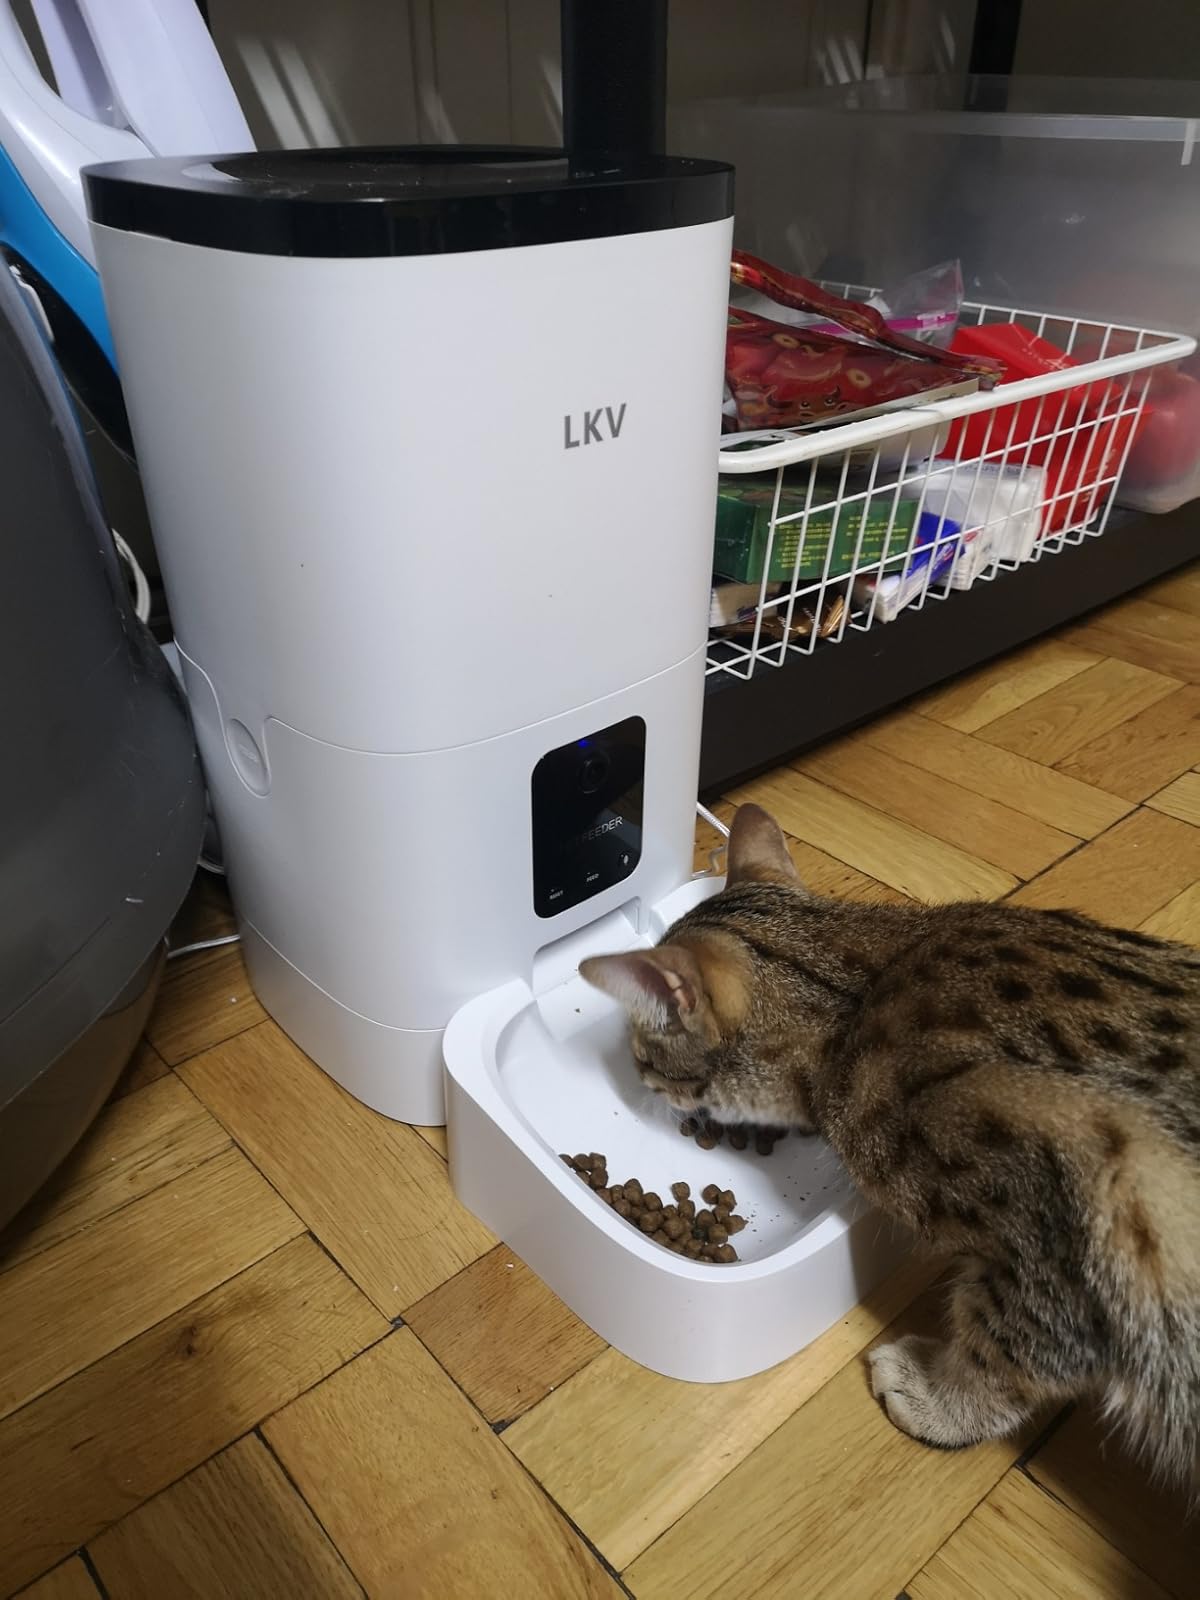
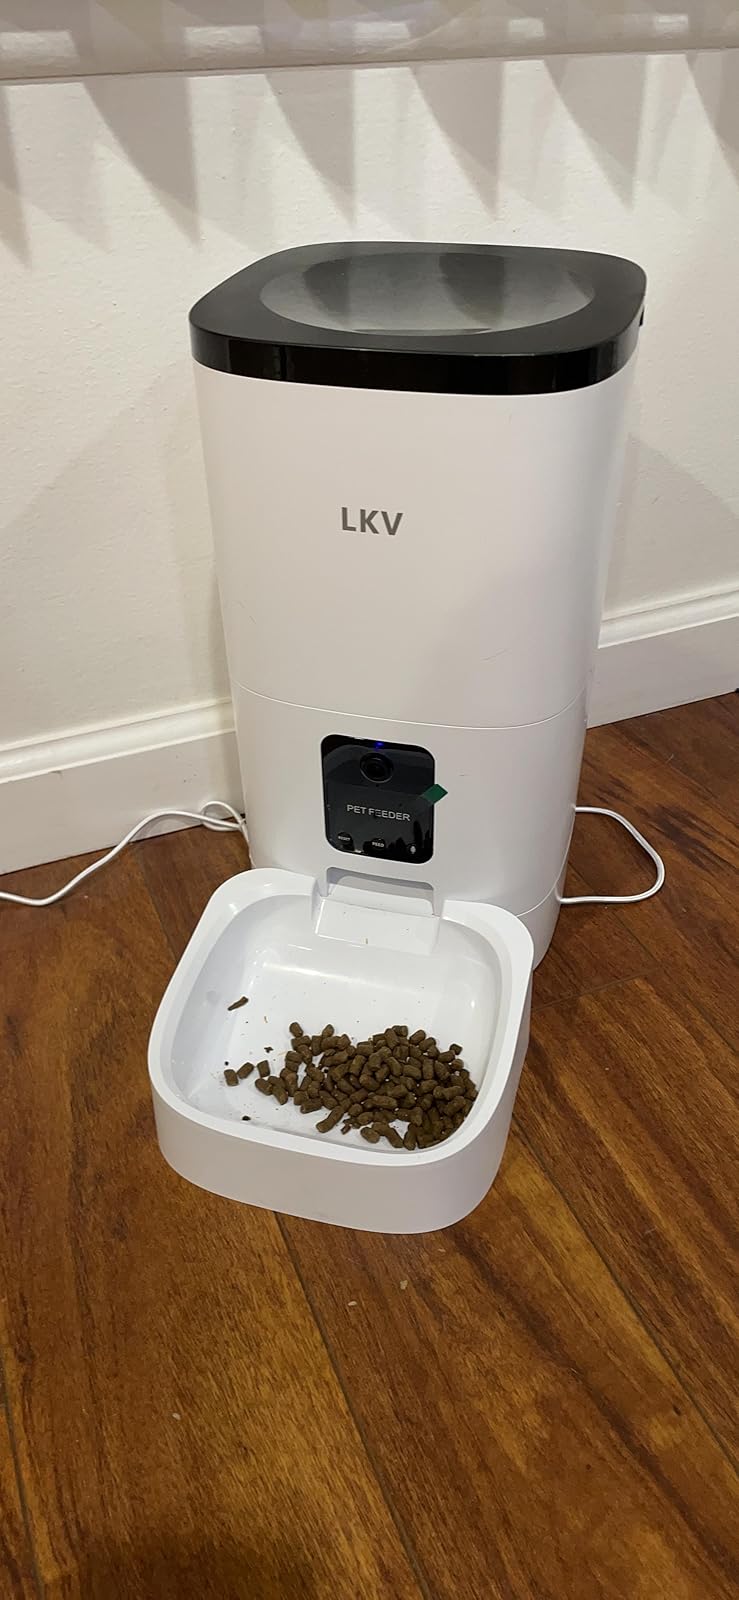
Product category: items_feeder
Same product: yes